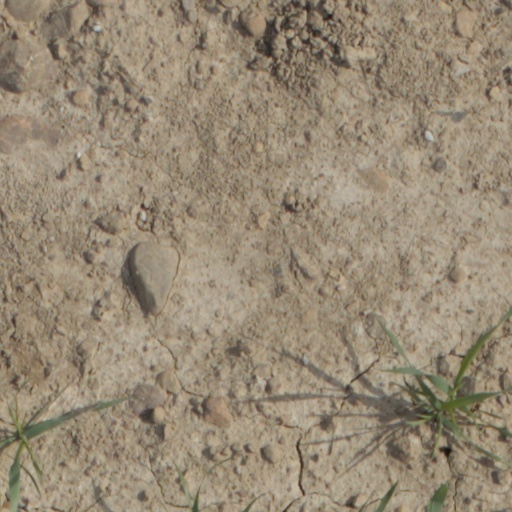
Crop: wheat